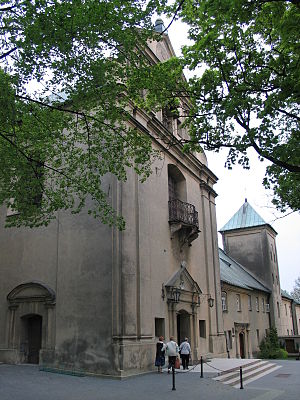
St. Anton kirke i Łódź
St. Anton kirke (til venstre)
St. Anton kirke i Łódź ligger på den plads, hvor St. Anton kapel lå i Łagiewniki-skoven.